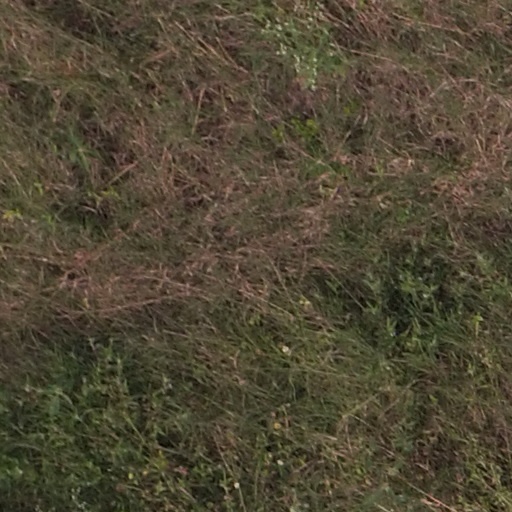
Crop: maize; corn